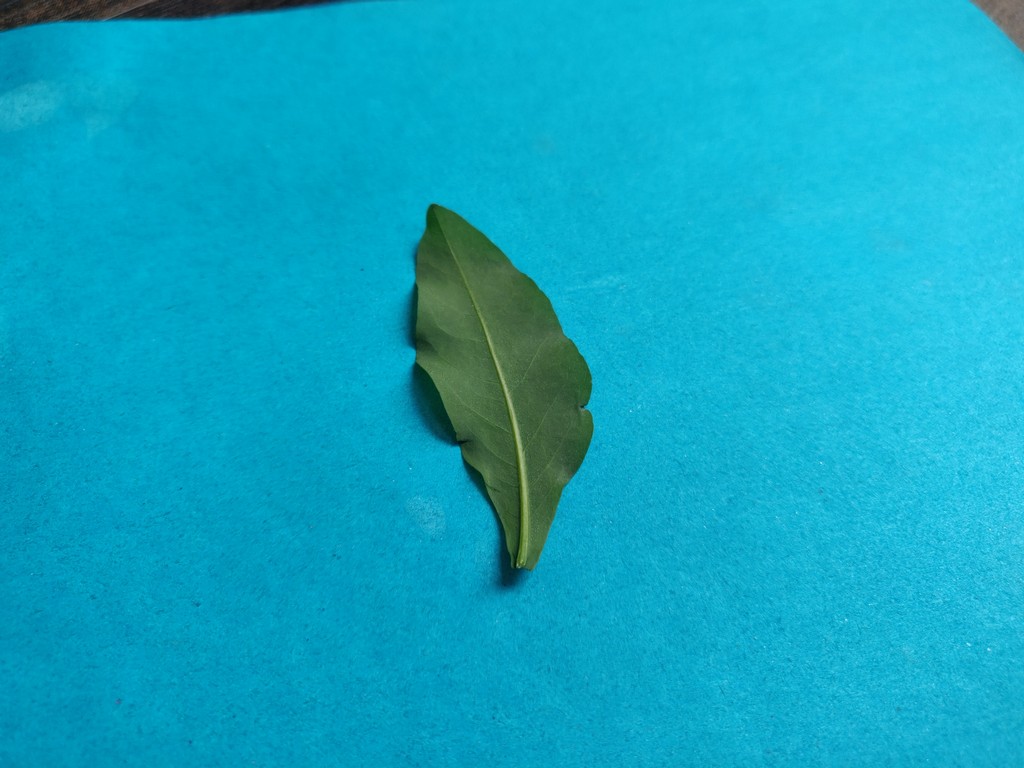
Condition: Healthy
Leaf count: single
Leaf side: back